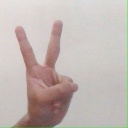
अक्षर: क